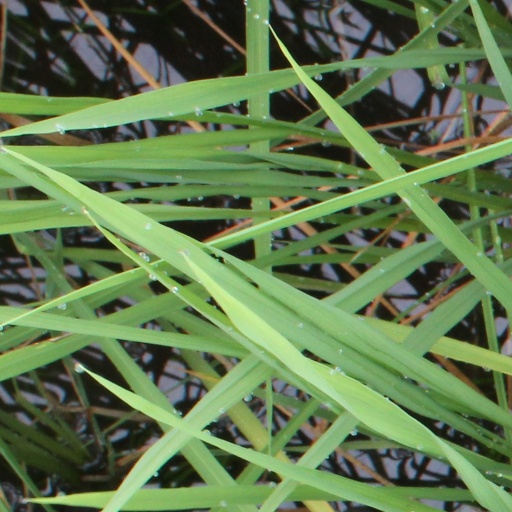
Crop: rice